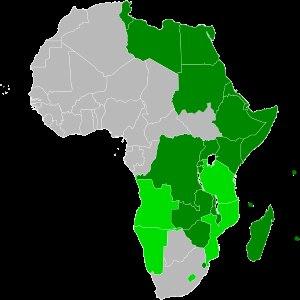
Le Marché commun de l'Afrique orientale et australe aussi connu sous son acronyme anglais COMESA, est une organisation internationale à vocation régionale de l'Est africain dont l’objectif est de créer une union douanière entre ses 21 pays membres. Ce marché commun, fondé en décembre 1994 pour renforcer un accord de libre-échange en place depuis 1981, regroupe une population totale de 475 millions d'habitants et a un produit intérieur brut réel total de 677 milliards de dollars américains en 2014. Le volume des transactions commerciales entre les pays membres et le reste du monde atteint annuellement 52 à 60 milliards de dollars entre 1997 et 2002.
L'économie de la république démocratique du Congo, après une période de relatif dynamisme économique, a subi une sévère dépression entre le milieu des années 1980 et le milieu des années 2000, liée aux guerres civiles qui ont ravagé le pays. Avec une croissance économique de 8,2 % en 2008 et de 2,7 % en 2009, la RDC a ensuite été l'un des pays d'Afrique les plus touchés par la crise de 2008-2009.